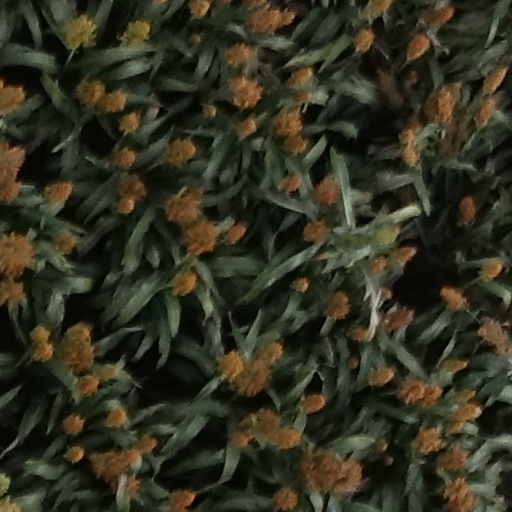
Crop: sorghum